Synchronicity

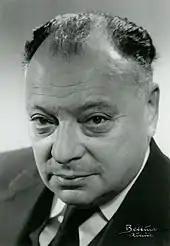
Wolfgang Pauli

The Pauli–Jung conjecture is a collaboration in metatheory between physicist Wolfgang Pauli and analytical psychologist Carl Jung, centered on the concept of . It was mainly developed between 1946 and 1954, four years before Pauli's death, and speculates on a perspective within the disciplines of both collaborators. Pauli additionally drew on various elements of quantum theory such as complementarity, nonlocality, and the observer effect in his contributions to the project. Jung and Pauli thereby "offered the radical and brilliant idea that the currency of these correlations is not (quantitative) statistics, as in quantum physics, but (qualitative) meaning".